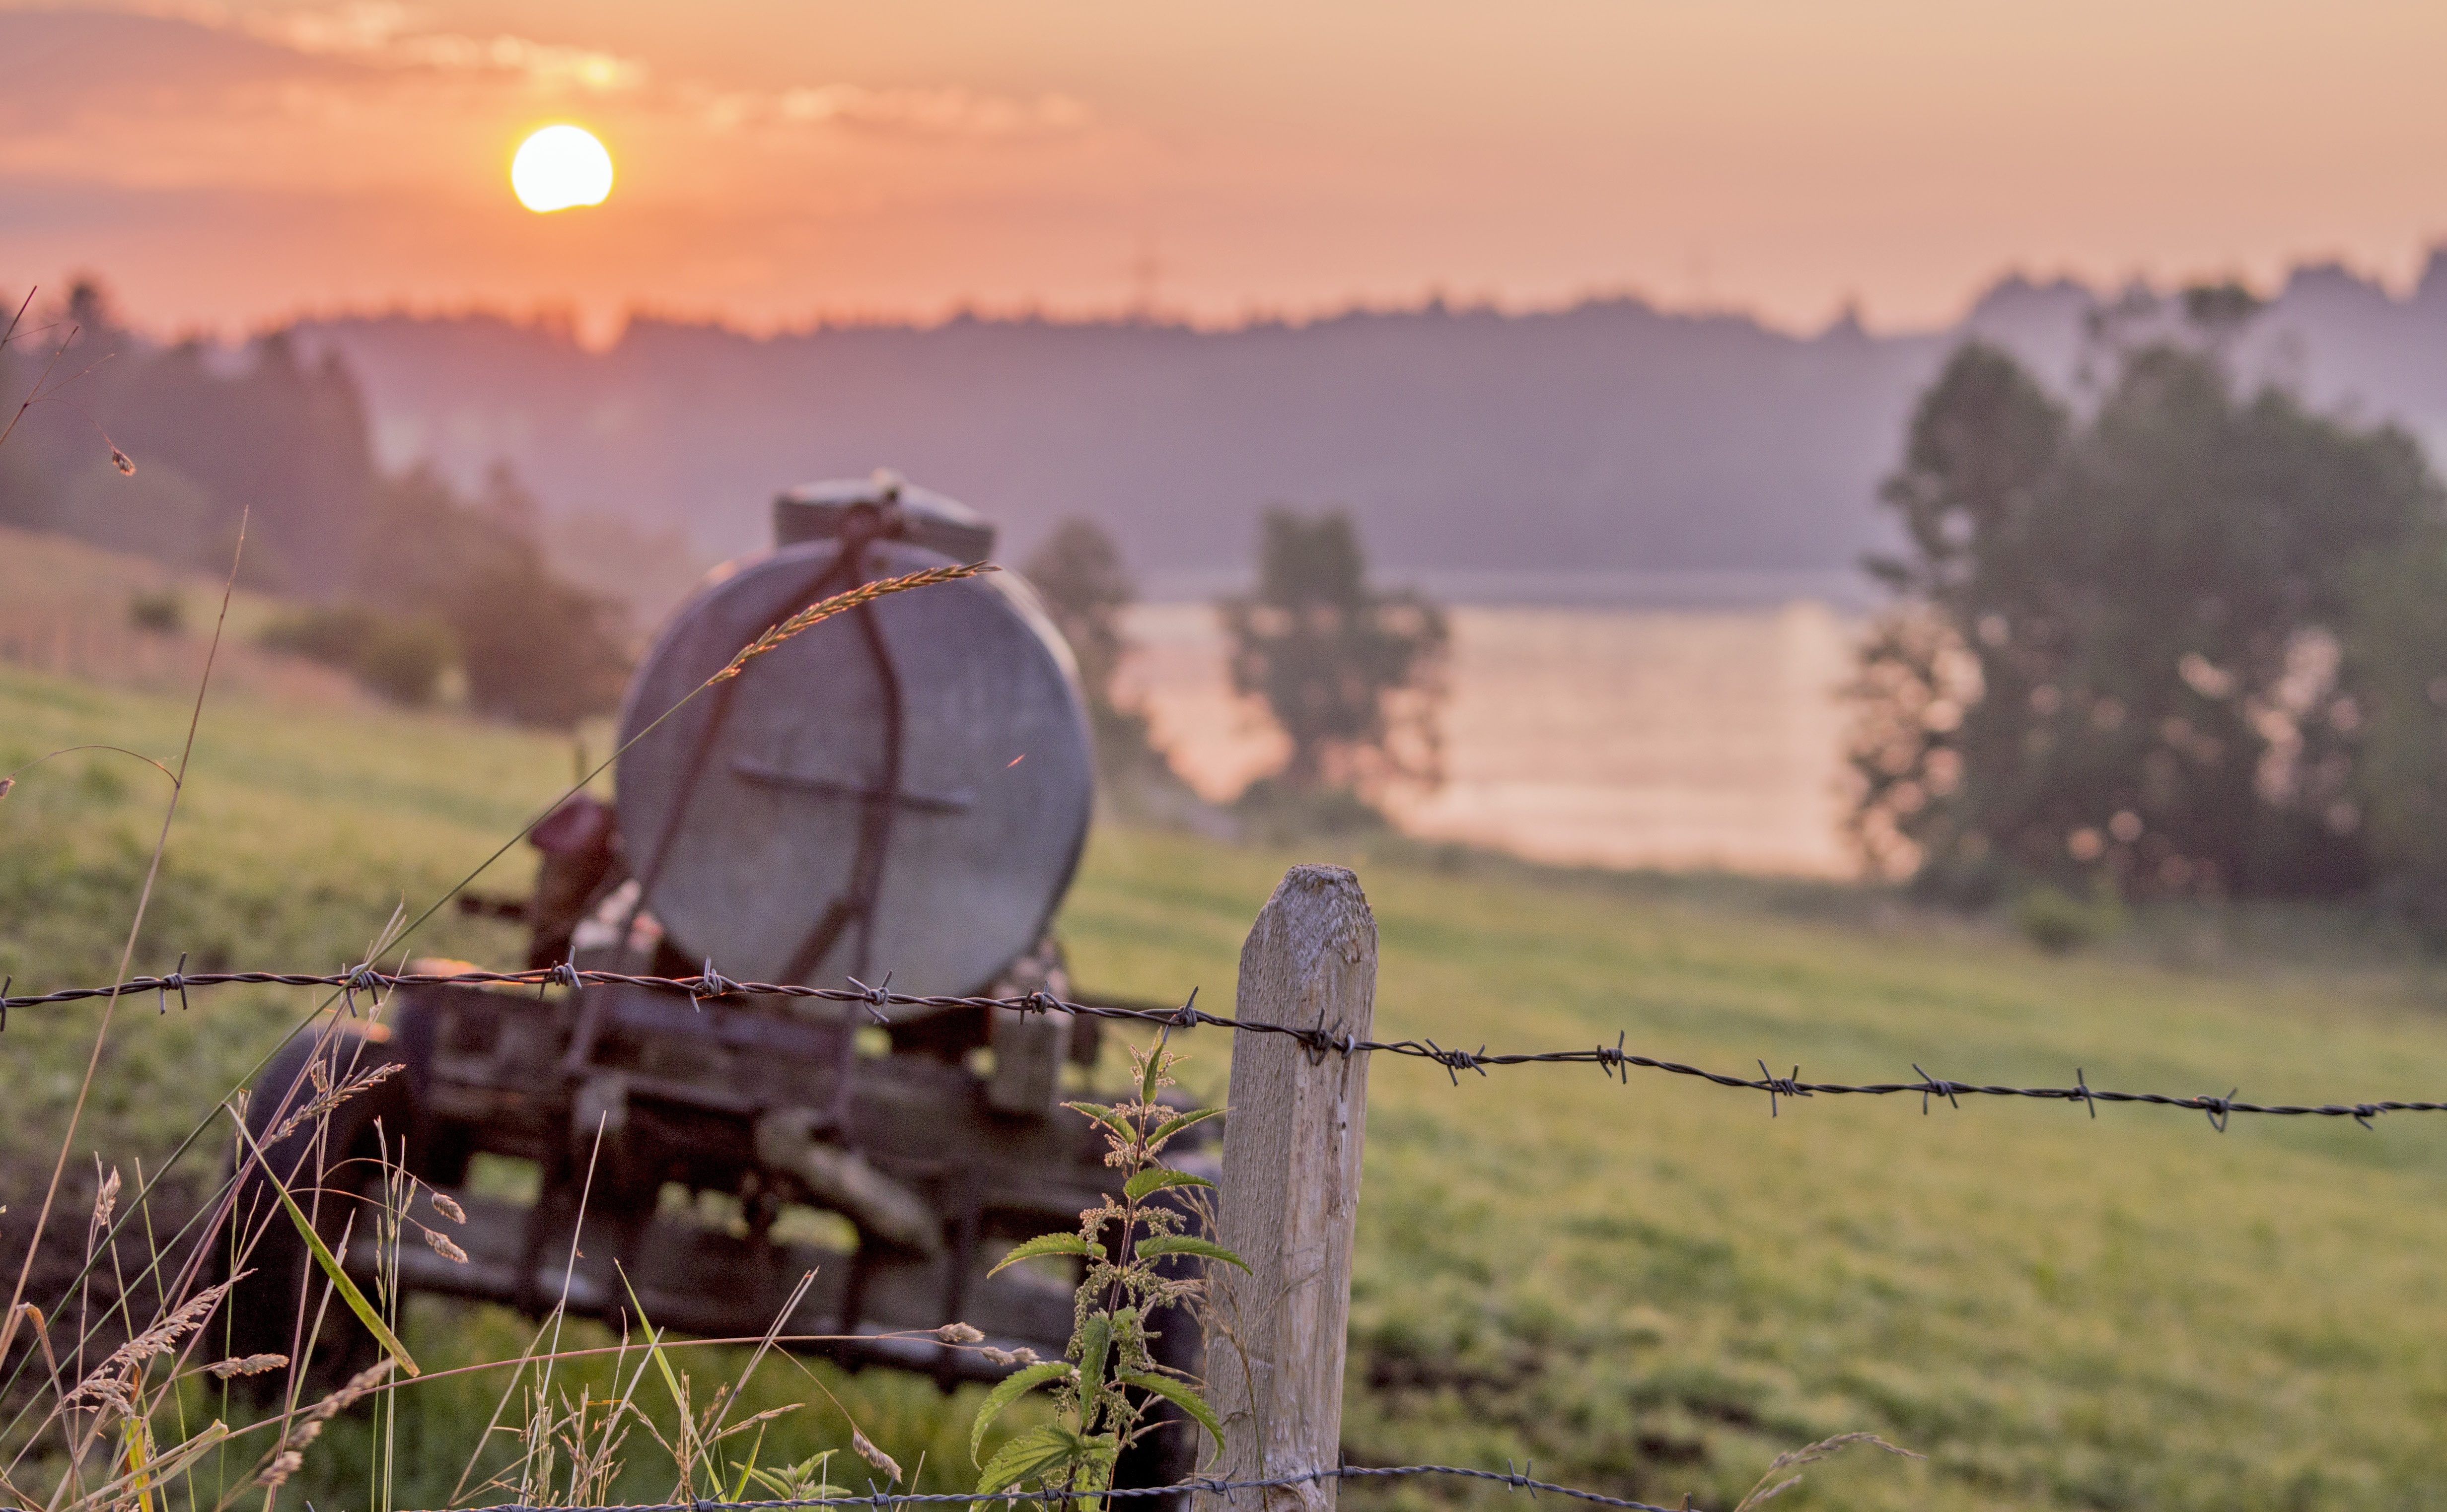
landscape, nature, fence, sunrise, meadow, morning, lake, atmosphere, soldier, vehicle, haze, agriculture, skies, mood, waters, morgenstimmung, morning light, rural area, manure dare